A Secret Vice

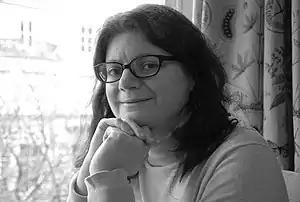
Dimitra Fimi in 2020

"A Secret Vice: Tolkien on Invented Languages" received largely positive reviews: Nelson Goering praised the editors in the "Journal of Tolkien Research" for their "excellent job of making clear the dynamic nature of these languages", calling the book "a very significant publication... a largely well-edited and learned presentation of important material by Tolkien."